António das Chagas

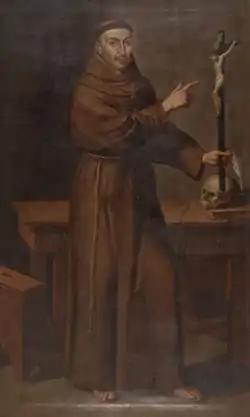
Friar António das Chagas, O.F.M.

António das Chagas (Anthony of the Holy Wounds), (25 June 1631 – 20 October 1682) was a Portuguese Franciscan friar and ascetical writer.